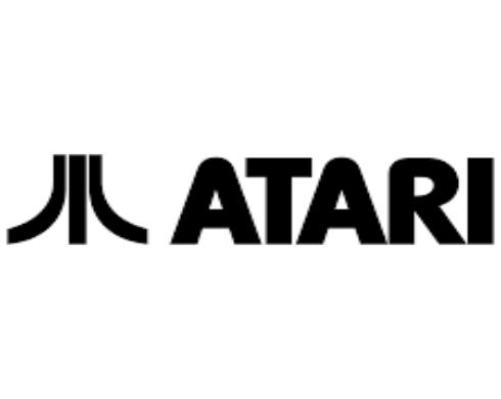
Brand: atari 2600-2
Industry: Clothes